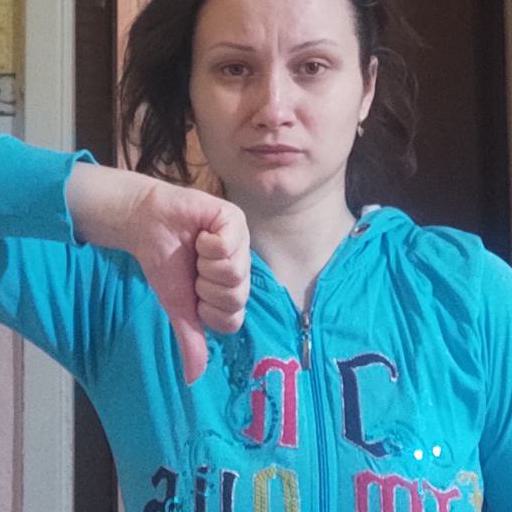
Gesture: dislike